Traf-O-Data

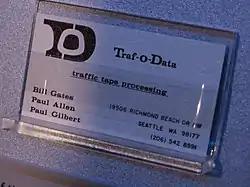
Business card showing the names of Gates, Allen, and Gilbert from the New Mexico Museum of Natural History and Science

State and local governments frequently perform traffic surveys with a pneumatic road tube traffic counter. Rubber hoses are stretched across a road and wheels of passing vehicles create air pulses that are recorded by a roadside counter. In the 1970s the counts were mechanically recorded on a roll of paper tape. The time and number of axles were punched as a 16-bit pattern into the paper tape. (The common Teletype paper tape uses only 7 bits.) Cities would hire private companies to translate the data into reports that traffic engineers could use to adjust traffic lights or improve roads.